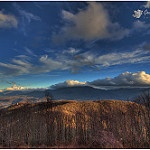
Label: mountain